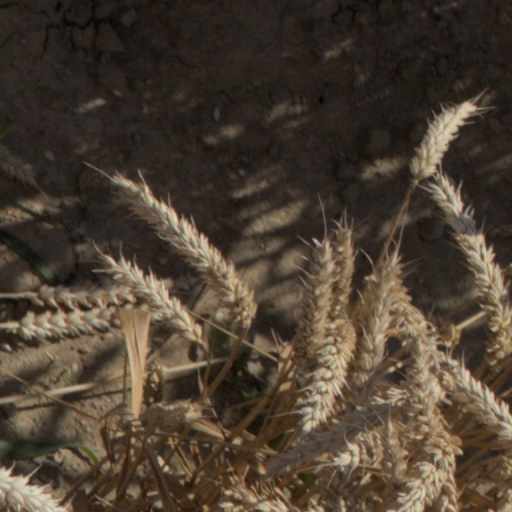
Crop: wheat